William Gabbert House

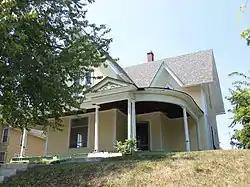

The William Gabbert House is a historic building located on the east side of Davenport, Iowa, United States. The structure is one of the last remaining Gothic Revival houses left in Davenport. The cross-gabled roof with the steep pitch and the small wall dormer are its distinguishable features. The chamfered corners on the windows and the diamond-shaped windows on the dormer and gable ends contributes to its sense of verticality. The Colonial Revival porch was added sometime in the 1890s and diminishes its impact. The house has been listed on the National Register of Historic Places since 1983.